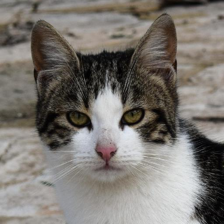
Label: animals